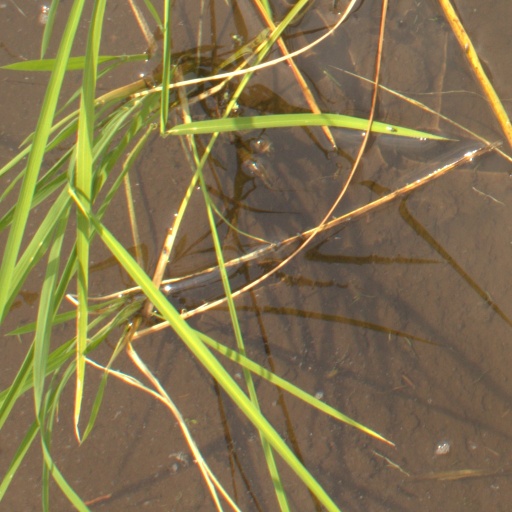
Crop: rice